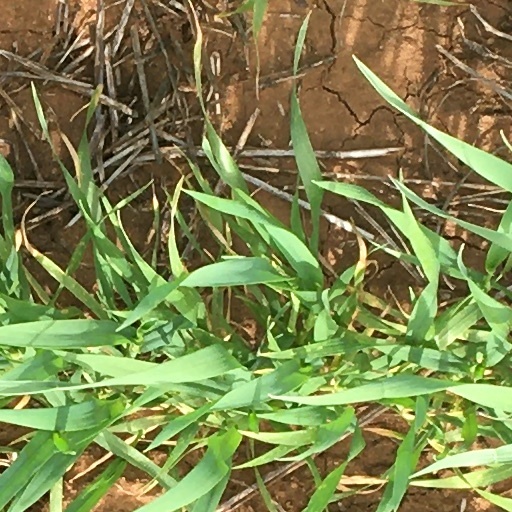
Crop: wheat